Answer in natural language. How many Doorframes are visible in the scene? Choose between the following options: 3, 0, 1, 2 or 4
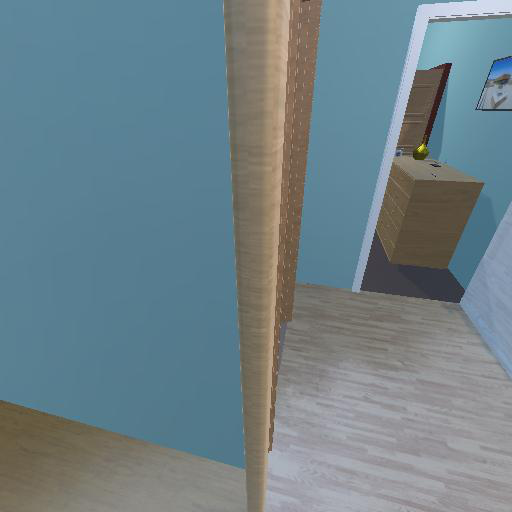
<answer>1</answer>